Apocalypse (character)

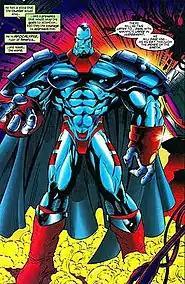
"Apocalypse", as depicted in the pages of "X-Men Alpha" (February 1995), during the "Age of Apocalypse" storyline. Art by Roger Cruz.

In the "Age of Apocalypse" storyline, Apocalypse awakens ten years before Cable would arrive, witnessing the accidental death of Charles Xavier by his son, attacks humanity and conquers much of the Earth. In this universe, his son is alleged to be Holocaust/Nemesis.